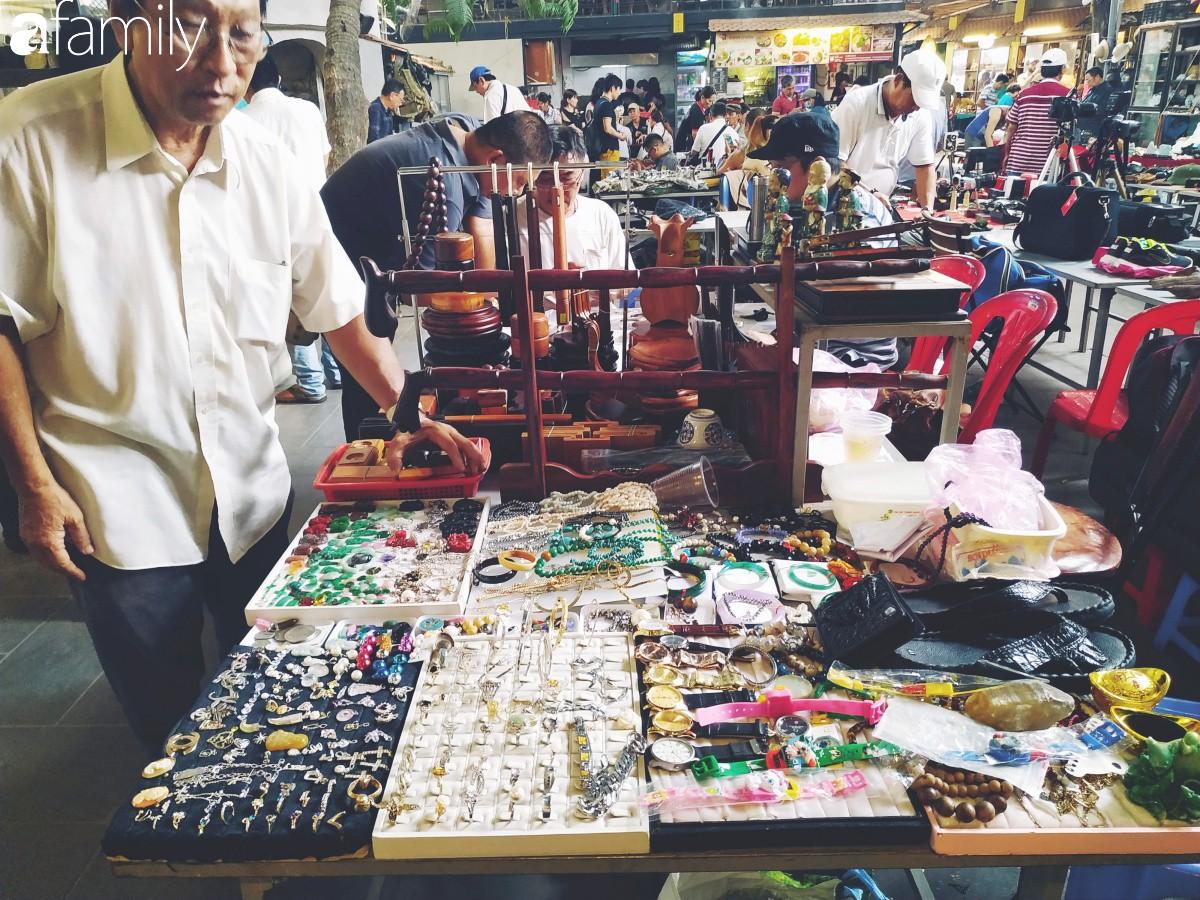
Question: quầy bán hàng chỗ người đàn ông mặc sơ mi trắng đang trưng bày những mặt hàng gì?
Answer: trưng bày các loại trang sức